Dixieland (film)

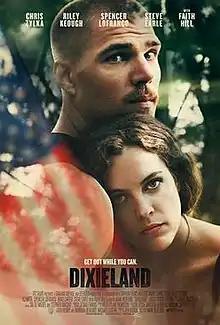
Theatrical release poster

Dixieland is a 2015 American crime drama film, written and directed by Hank Bedford. The film stars Chris Zylka, Riley Keough, Spencer Lofranco, Steve Earle, and Faith Hill. The film had its world premiere at the Tribeca Film Festival on April 19, 2015. The film was released in a limited release and through video on demand on December 11, 2015, by IFC Films.